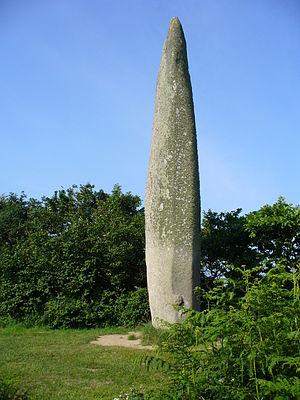
Cet article présente une liste de sites mégalithiques du Finistère, en France.